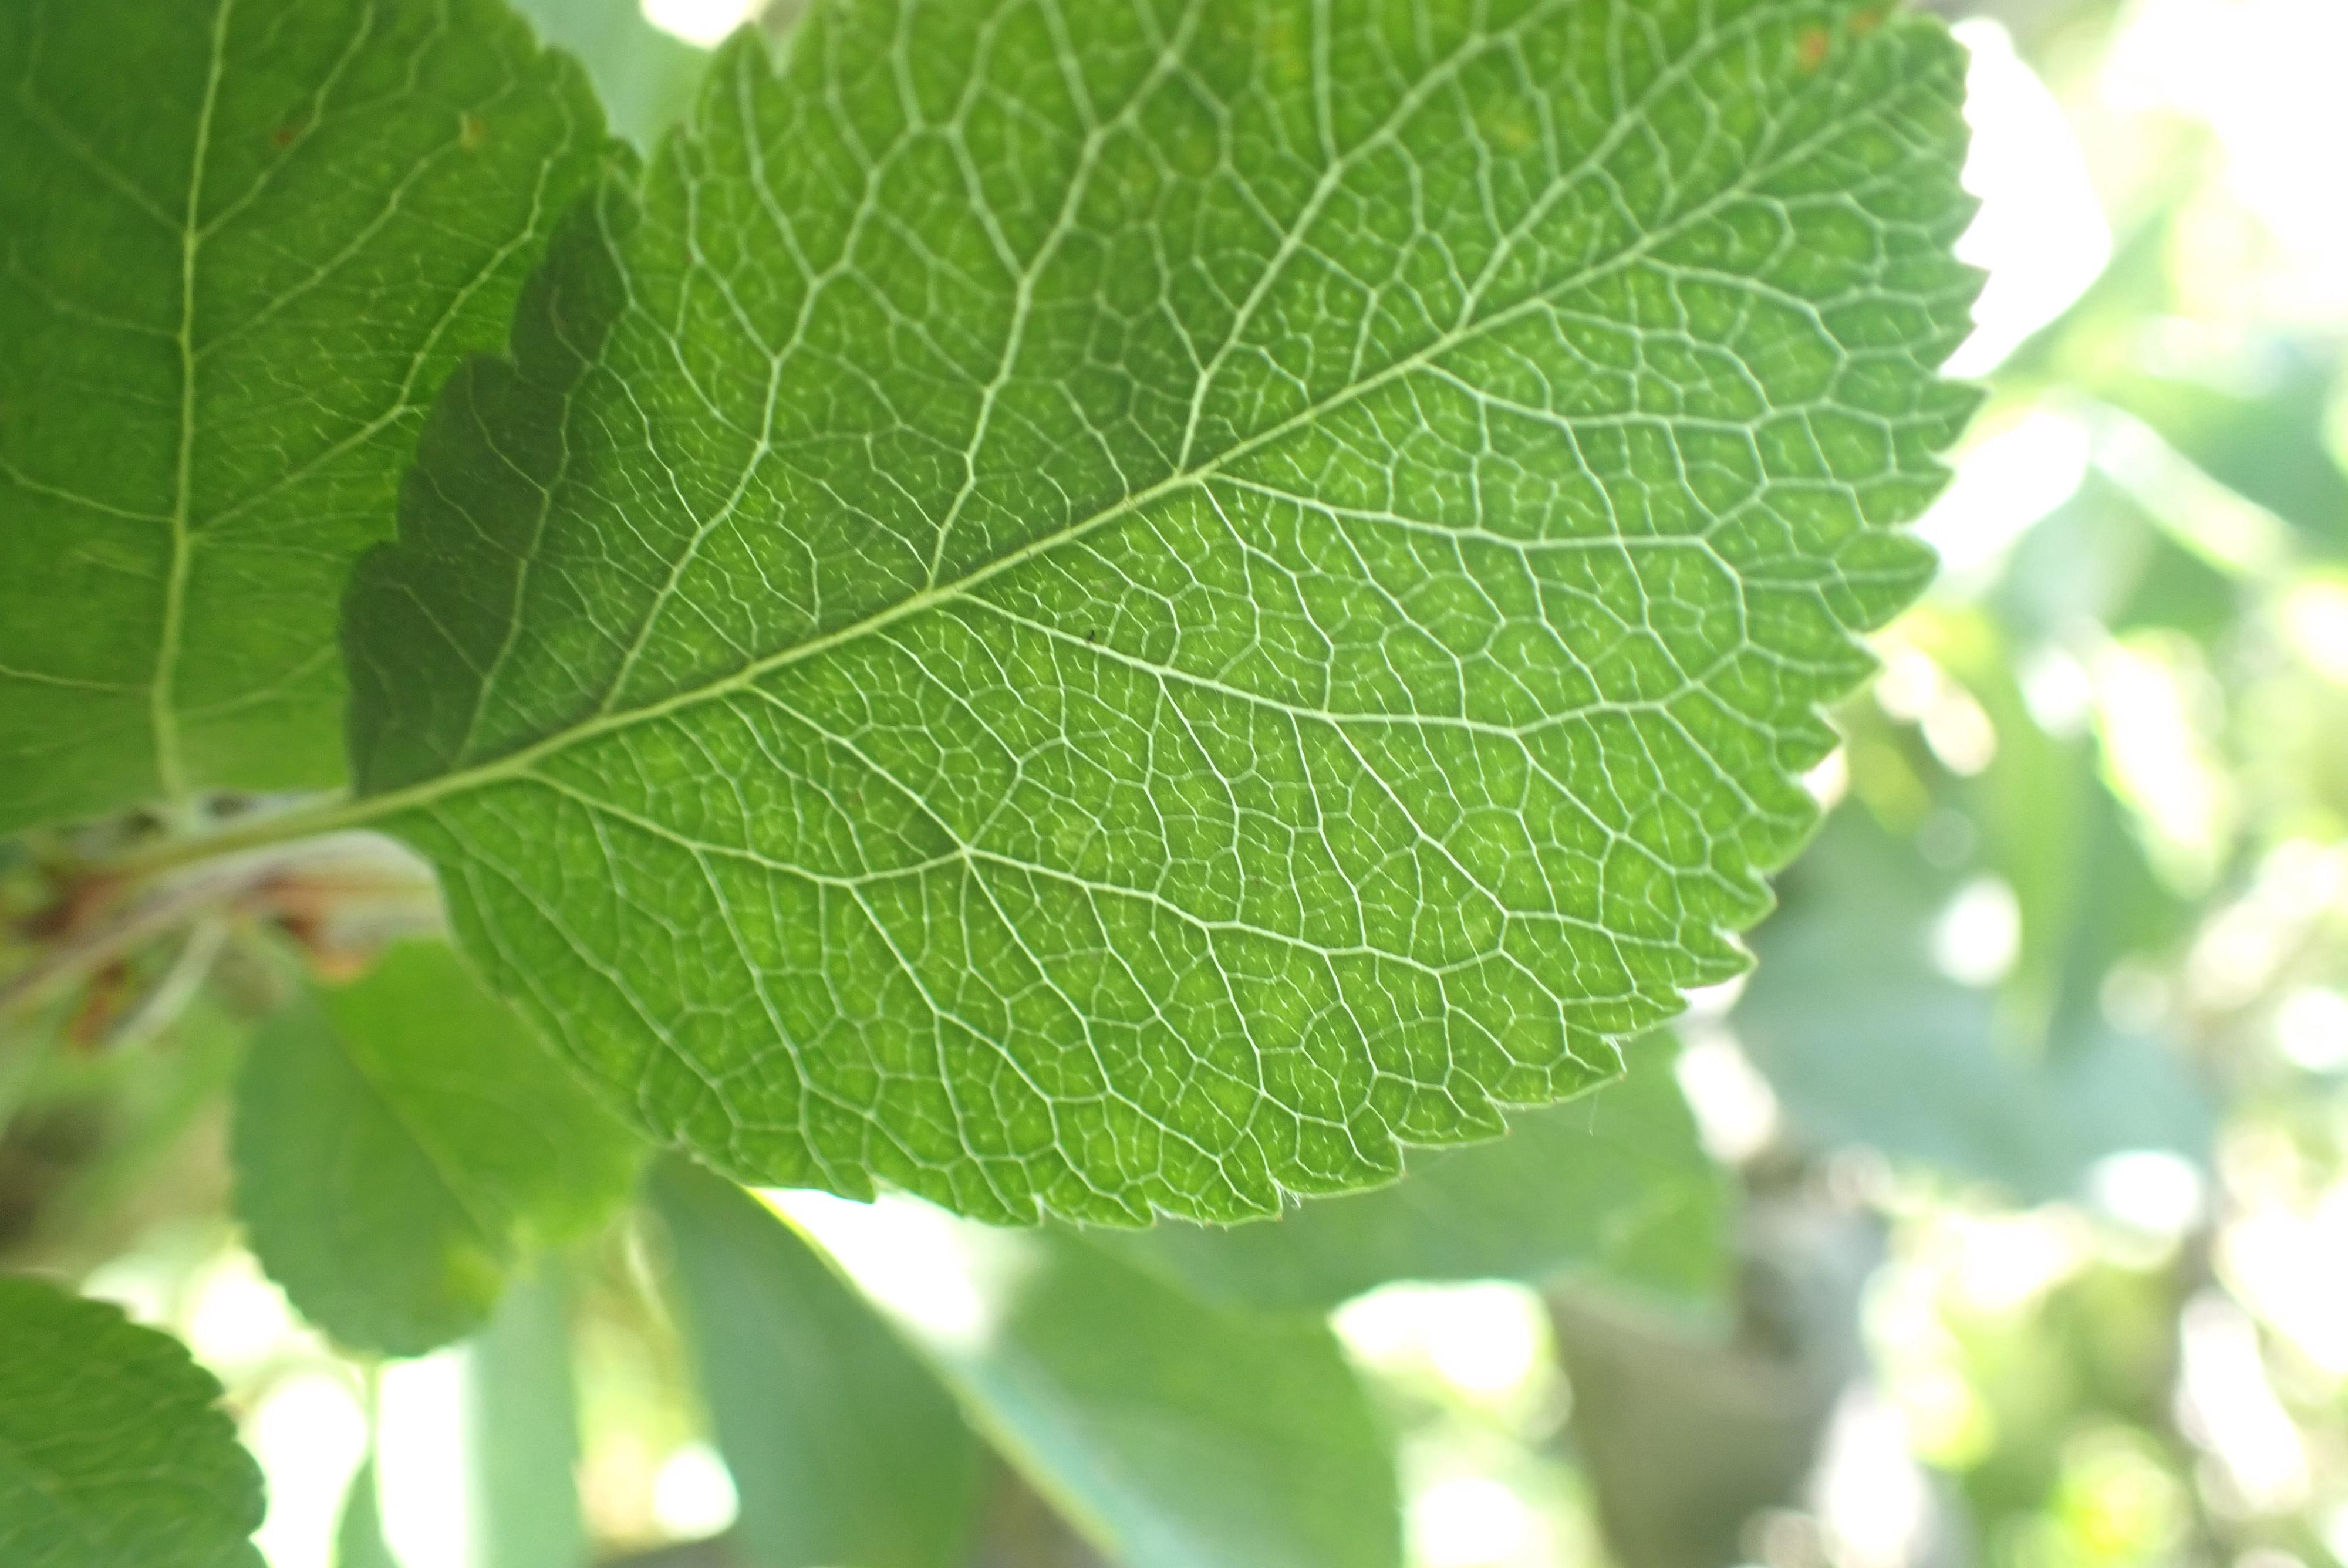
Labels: healthy